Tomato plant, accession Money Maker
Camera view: tilt-top (135 deg); turntable rotation: 330 degrees
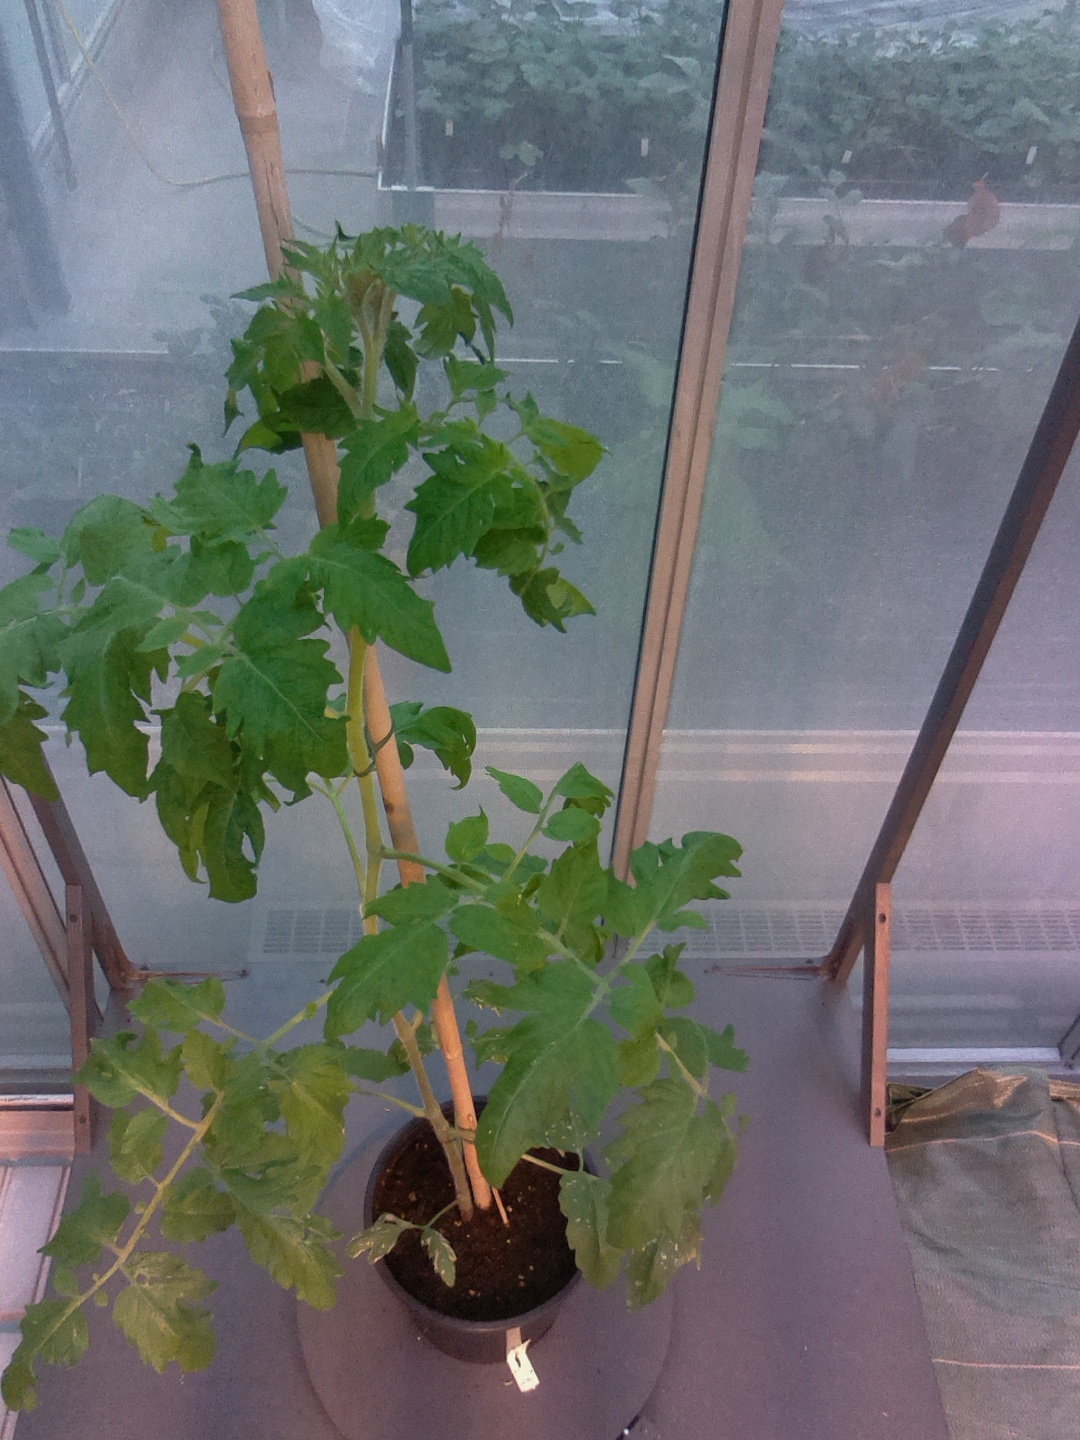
BBCH growth stage 20: First Side shoot start formed